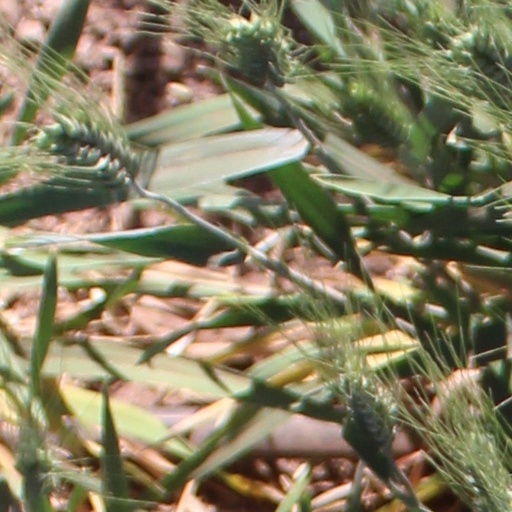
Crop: wheat